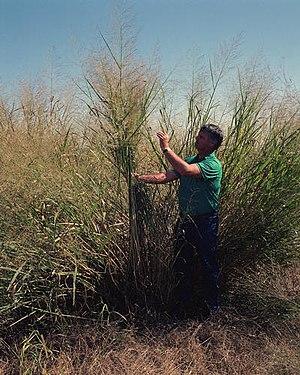
Panicum virgatum, le panic érigé ou millet vivace, est une espèce de plantes monocotylédones de la famille des Poaceae, sous-famille des Panicoideae, originaire d'Amérique du Nord.